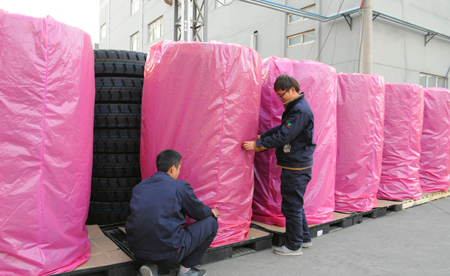
Label: plastic